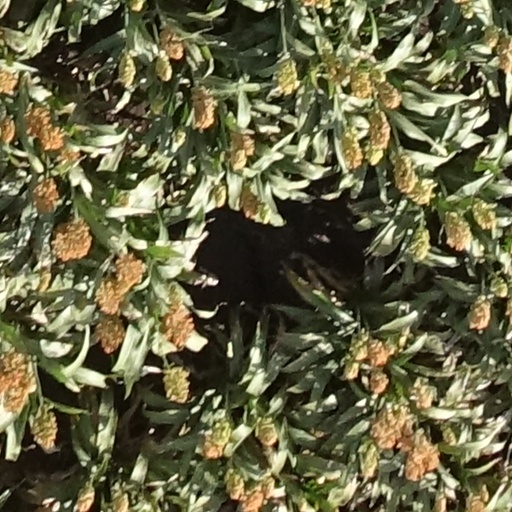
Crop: sorghum